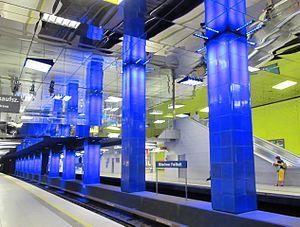
Ingo Maurer, né le 12 mai 1932 dans l'île de Reichenau du lac de Constance et mort le 21 octobre 2019 à Munich, est un designer et un entrepreneur allemand spécialisé dans l'éclairage contemporain.